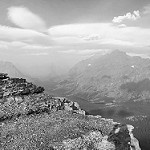
Label: B & W